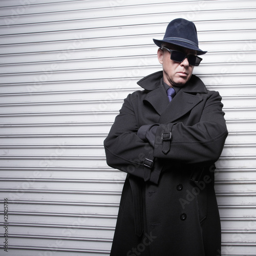
man in a trench coat with arms crossed